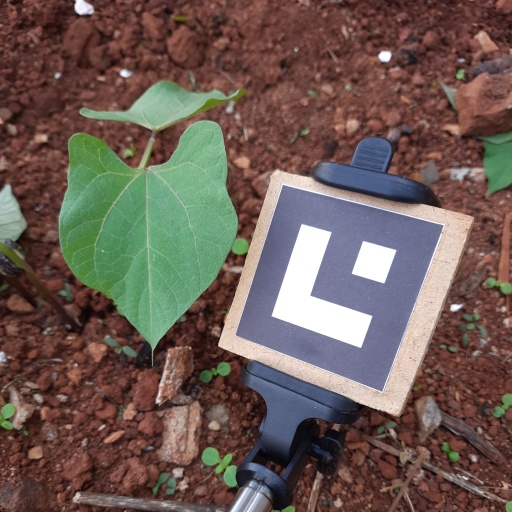
Observations: flat surface, no eating holes, under shade